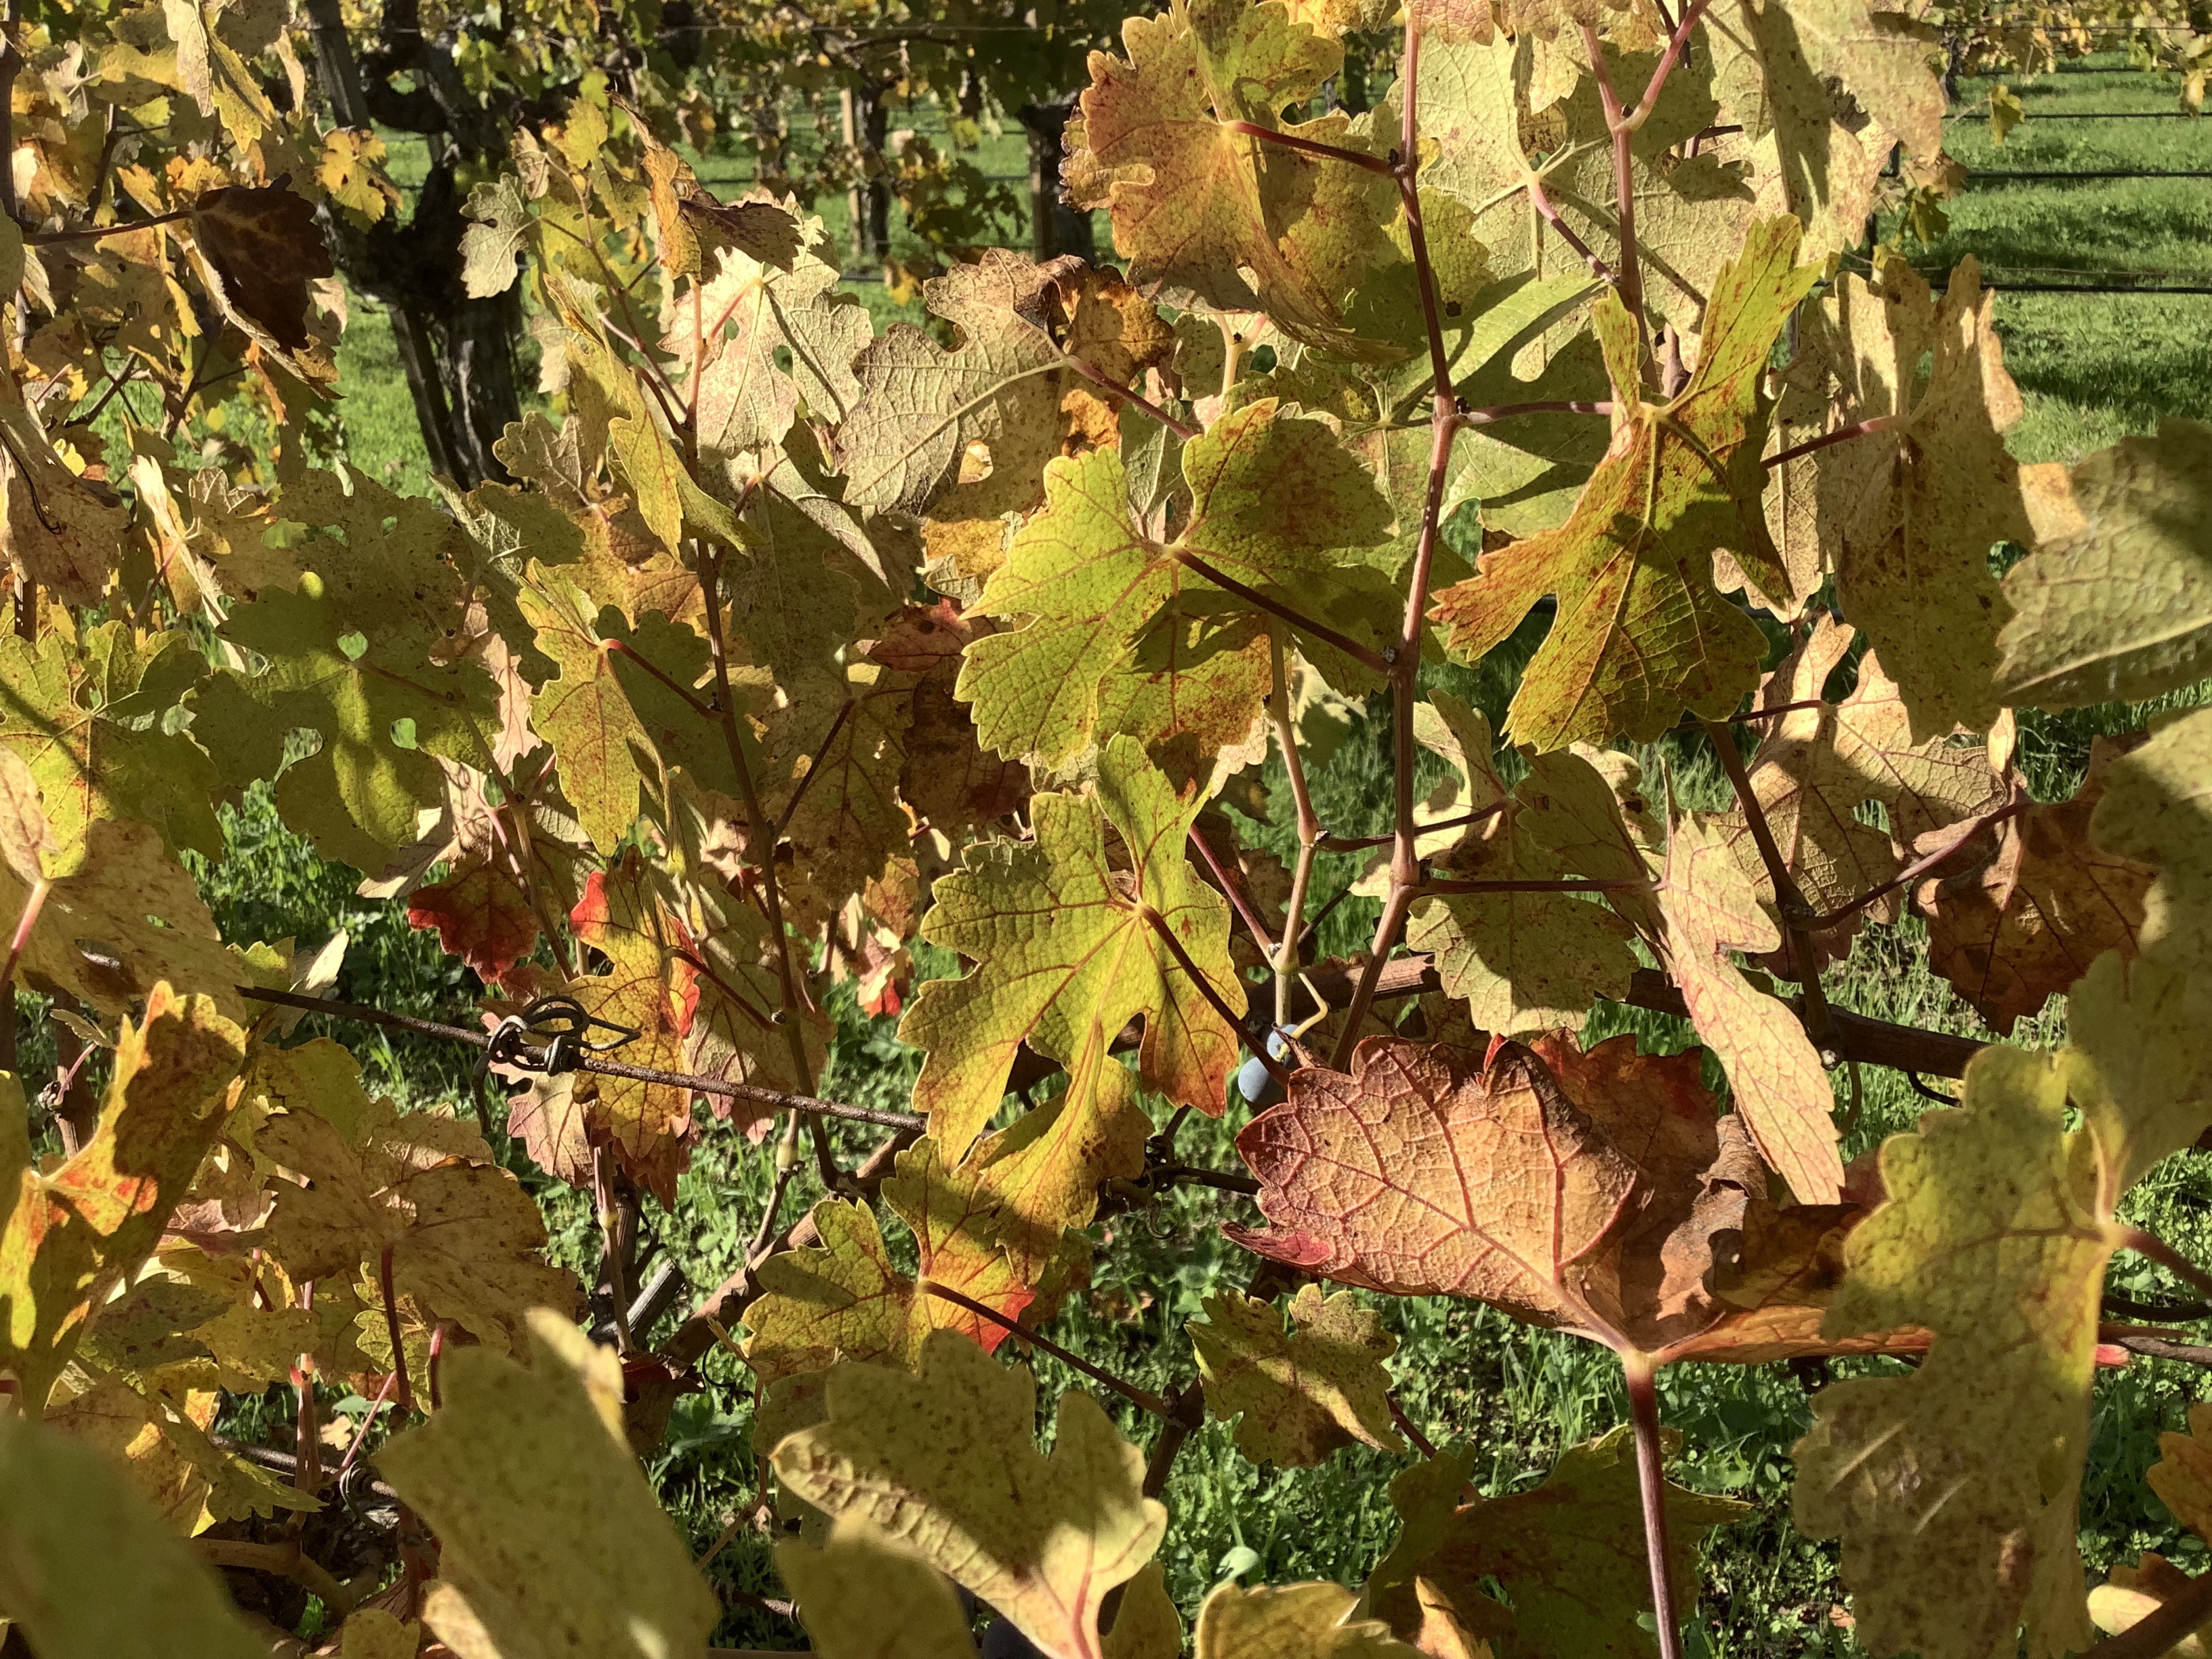
Label: Red Blotch